Ed Stewart

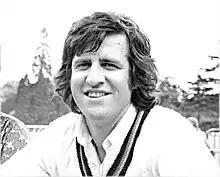
Stewart in 1976

Edward Stewart Mainwaring (23 April 1941 – 9 January 2016), known as Ed "Stewpot" Stewart, was an English radio broadcaster and TV presenter. He was principally known for his work as a DJ on BBC Radio 1 (particularly the Saturday morning